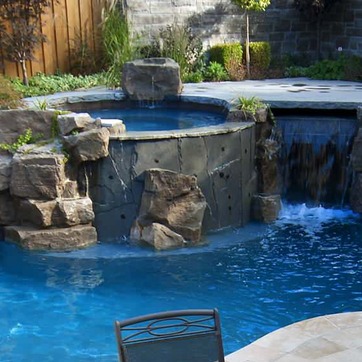
Material: stone